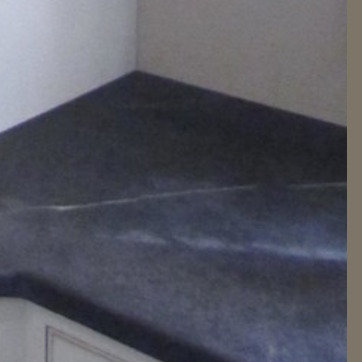
Material: polishedstone